Urbosa

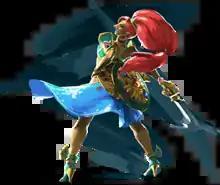
Urbosa, as she appears in "The Legend of Zelda: Breath of the Wild"

is a fictional character from Nintendo's "The Legend of Zelda" series. She first appeared as one of the major characters in "," where she is the leader of the Gerudo and one of the four Champions who helped Princess Zelda and Link protect Hyrule from Calamity Ganon, losing her life in the process. She also appears in the hack-and-slash video game "" as a playable character.